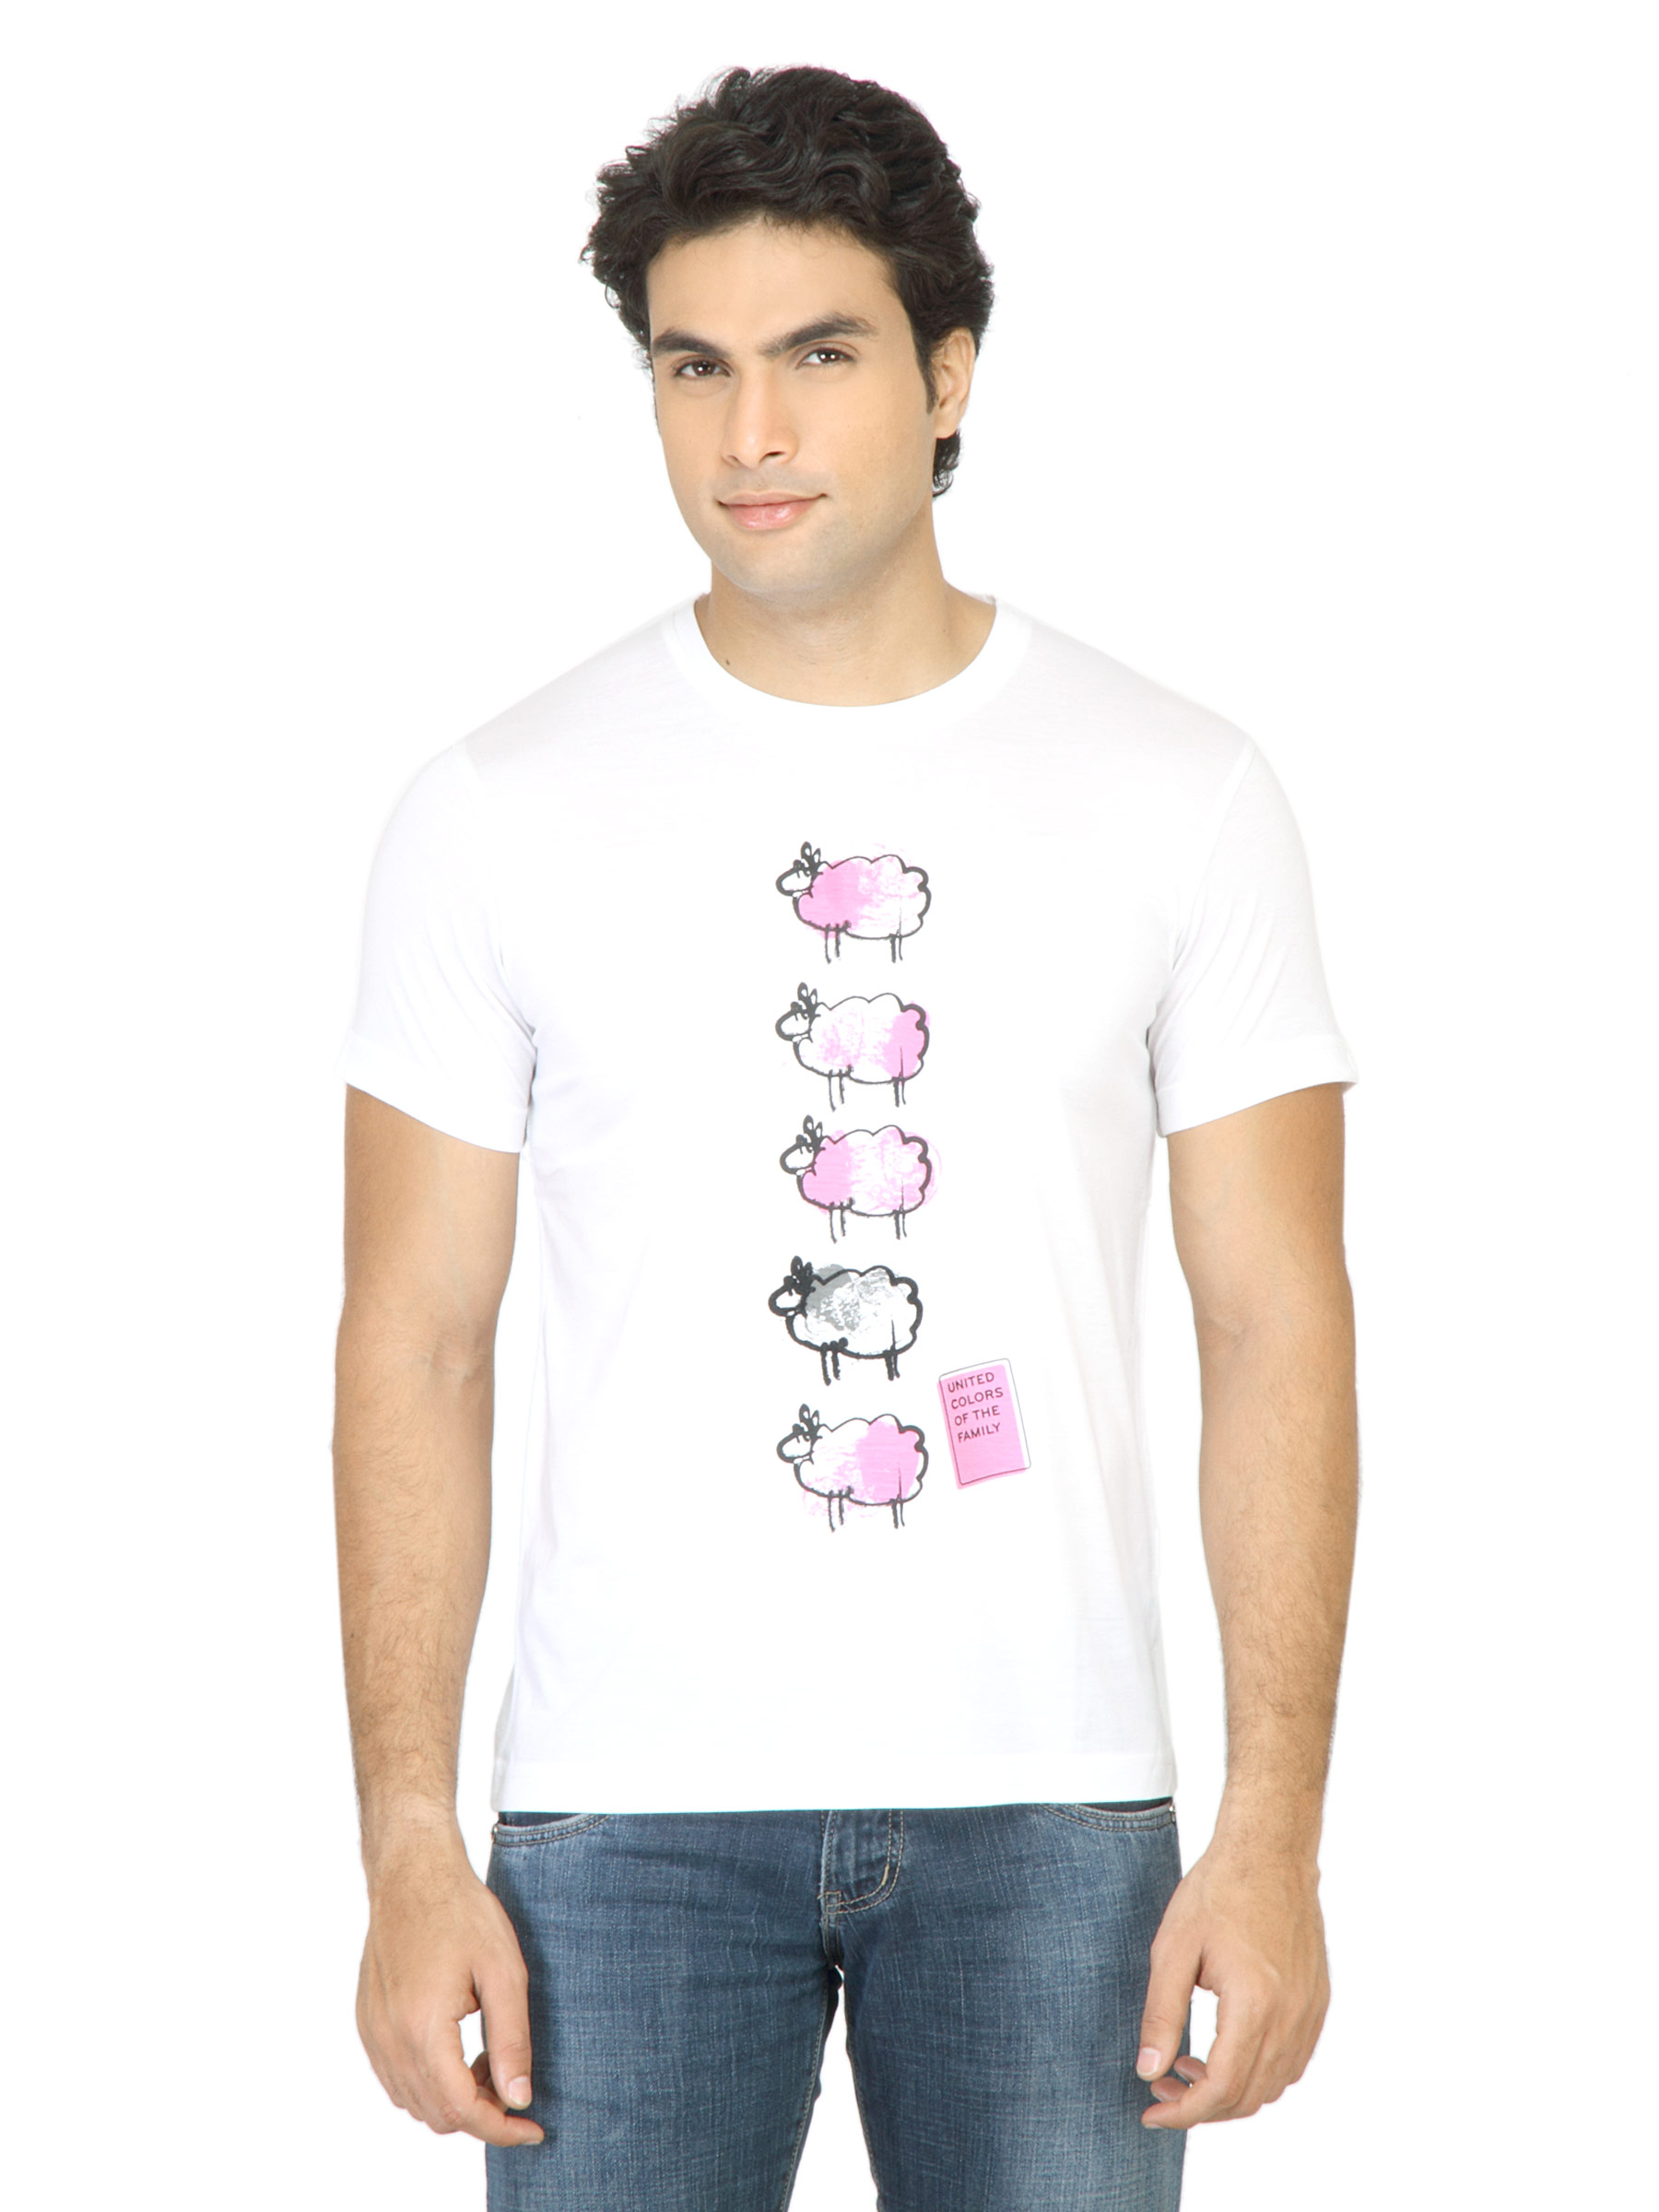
United Colors of Benetton Men Printed White Tshirt
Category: Apparel / Topwear / Tshirts
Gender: Men
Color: White
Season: Summer 2011
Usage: Casual